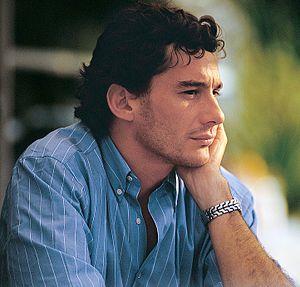
Ayrton Senna da Silva, généralement appelé simplement Ayrton Senna, est un pilote automobile brésilien, né le 21 mars 1960 à São Paulo et mort le 1ᵉʳ mai 1994 à Bologne, à la suite d'un accident lors du Grand Prix de Saint-Marin. Idole au Brésil où son statut a dépassé celui de champion sportif, il est considéré comme l'un des plus grands pilotes de l'histoire de la Formule 1 dont il remporte le titre de champion du monde à trois reprises, en 1988, 1990 et 1991, gagnant 41 Grands Prix et réalisant 65 pole positions durant les onze saisons qu'il a disputées.
Le triple champion du monde de Formule 1 Ayrton Senna meurt le 1ᵉʳ mai 1994 à la suite d'un accident à haute vitesse dans le virage de Tamburello sur l'Autodromo Enzo e Dino Ferrari d'Imola, au sixième tour du Grand Prix de San Marin, alors qu'il est en tête de la course.